Taiji Ishimori

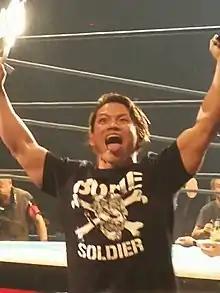
Ishimori in November 2019

is a Japanese professional wrestler. He is signed to New Japan Pro-Wrestling (NJPW), where he is a member of Bullet Club and its War Dogs sub-group. Ishimori is a three-time IWGP Junior Heavyweight Champion, and is also a one-time NEVER Openweight 6-Man Tag Team Champion alongside former Bullet Club teammates Tama Tonga and Tanga Loa.